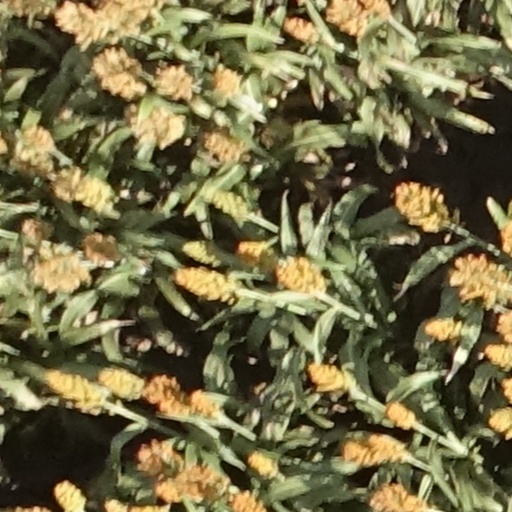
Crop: sorghum